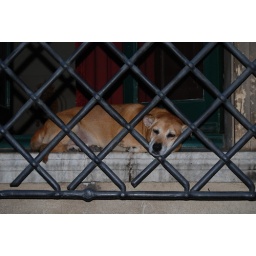
This dog was sleeping in the window along a street in Sicily.